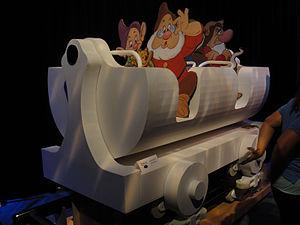
D23, de son nom complet D23: The Official Disney Fan Club, est le fan club de la Walt Disney Company, mais il est surtout connu pour la convention bisannuelle tenue depuis 2009 lors de laquelle les différentes filiales de Disney présentent leurs nouveaux projets.